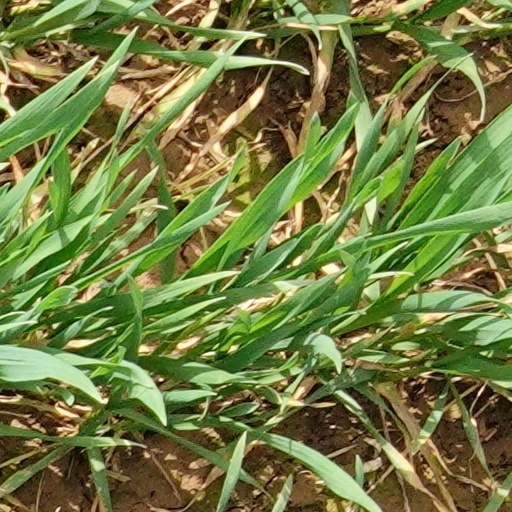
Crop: wheat